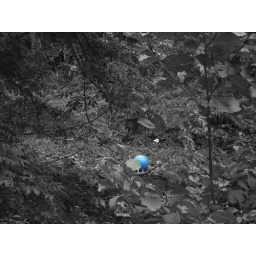
Spotted in the river at Dean castle Country Park, Kilmarnock